Battle of Madagascar

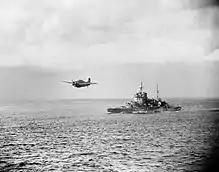
A Grumman Martlet of the Fleet Air Arm flying over during the Madagascar operations

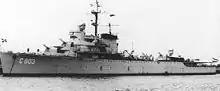
, a Dutch cruiser involved in the operations off Madagascar

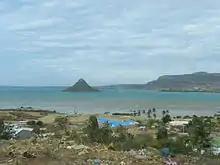
Modern-day view of the bay

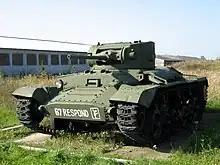
A Valentine tank of the type used during the invasion

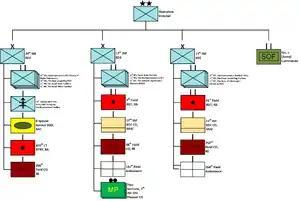
Organization of British ground forces for Operation Ironclad, during the invasion of Madagascar, 5 May 1942

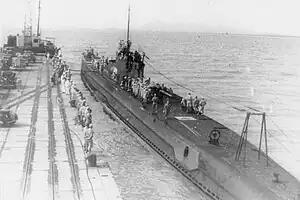
Japanese submarine "I-10" in Penang, 1942

The following order of battle represents the Malagasy and Vichy French forces on the island directly after the initial "Ironclad" landings.